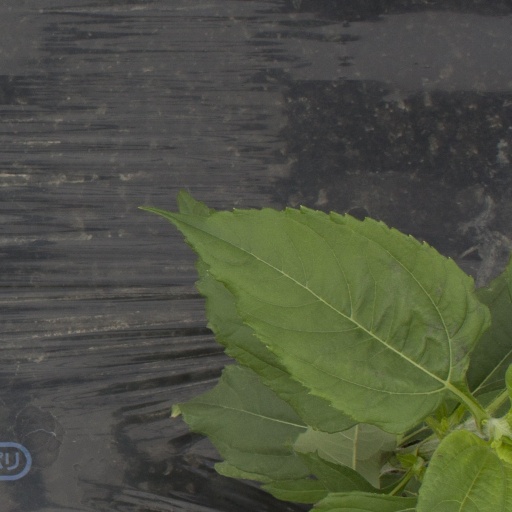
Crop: Jerusalem artichoke